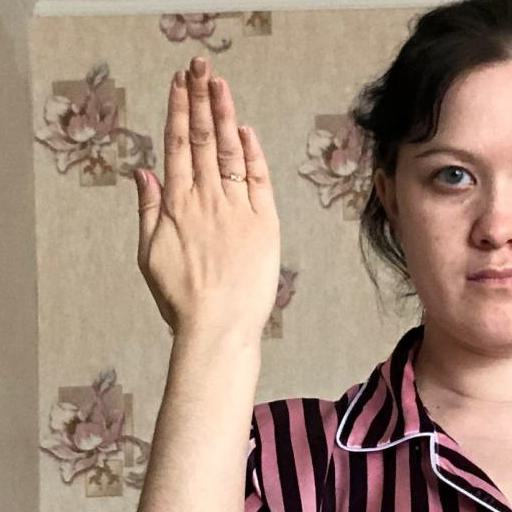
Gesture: stop_inverted